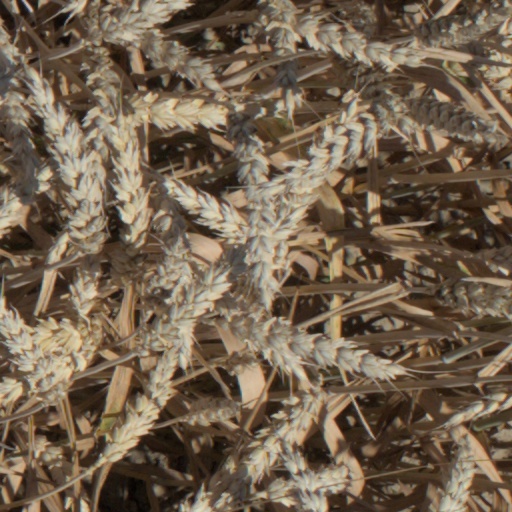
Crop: wheat